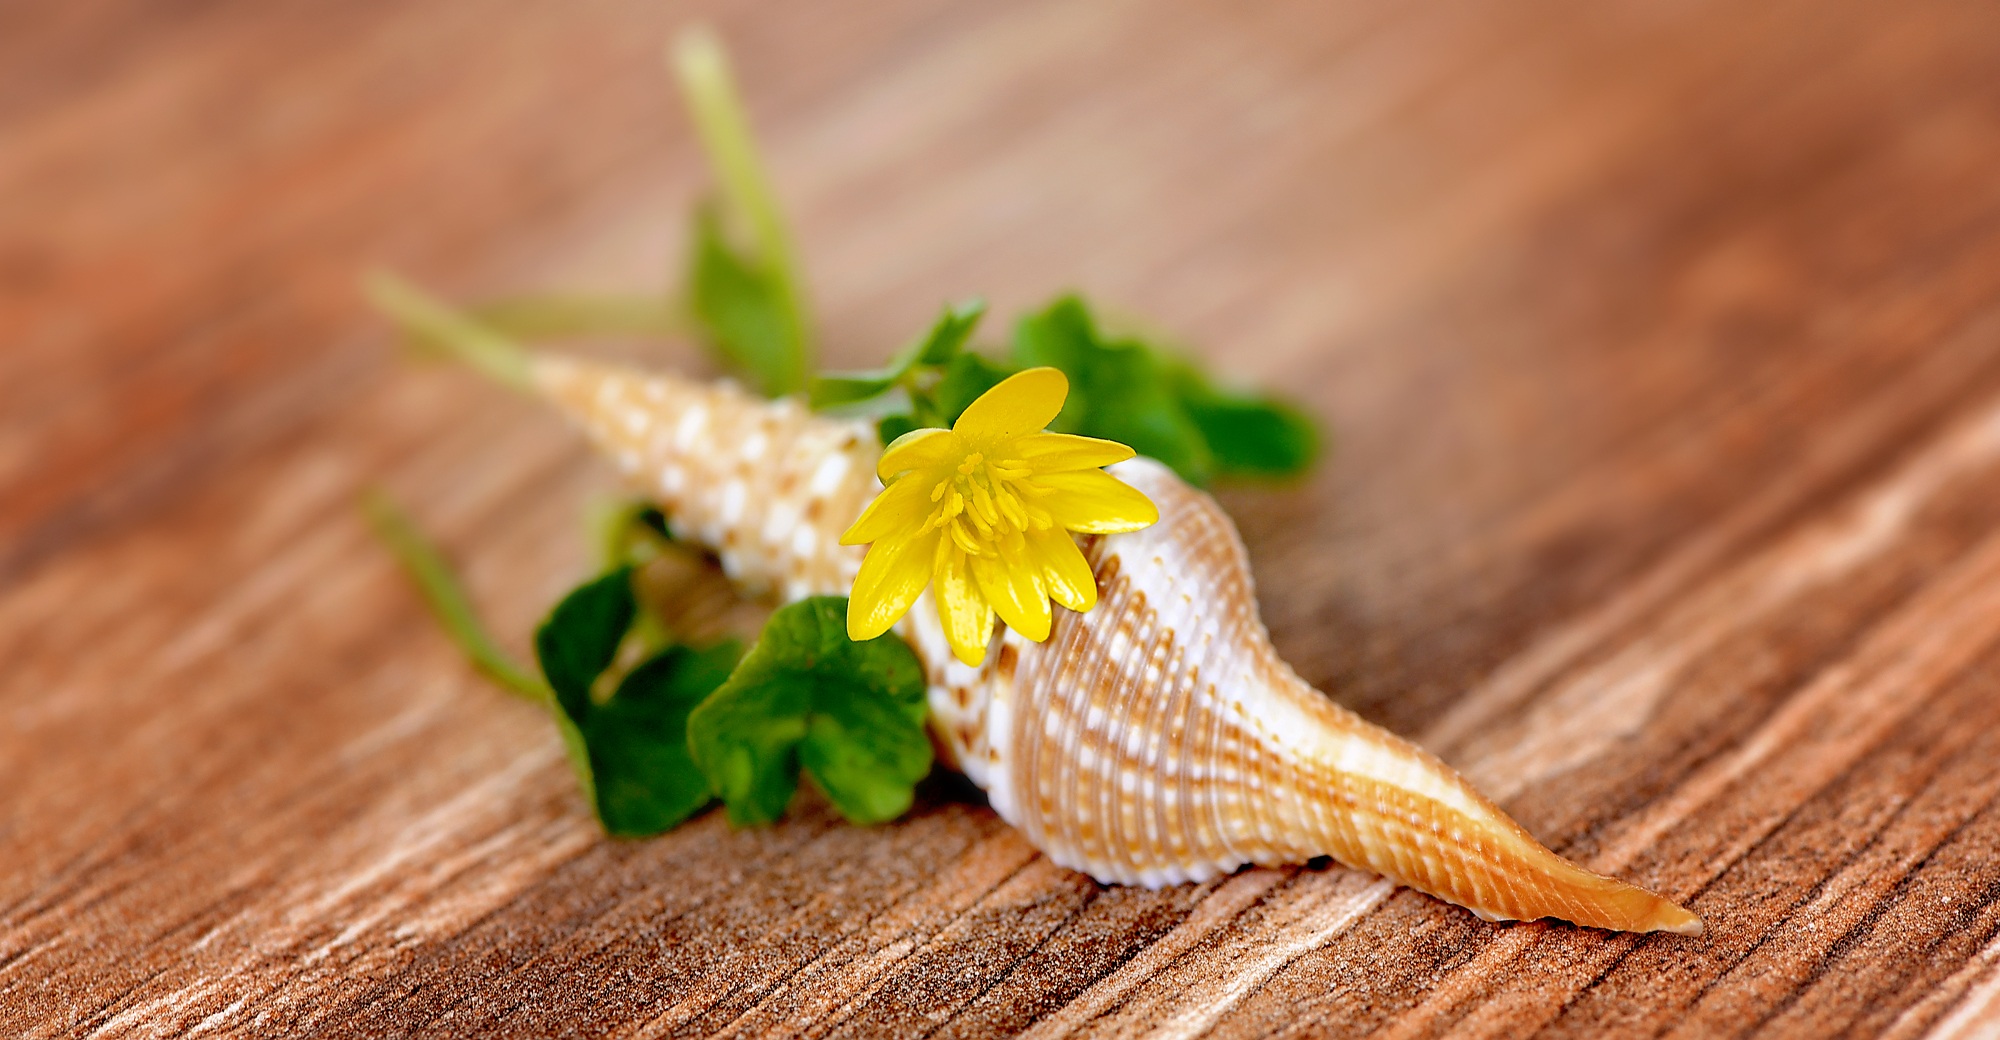
blossom, plant, wood, leaf, flower, bloom, food, herb, produce, empty, yellow, close, shell, close up, macro photography, flavor, flowering plant, celandine, grass family, land plant, empty shell